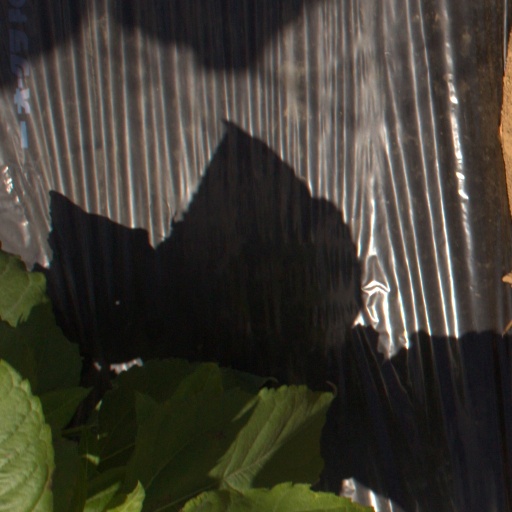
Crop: Jerusalem artichoke